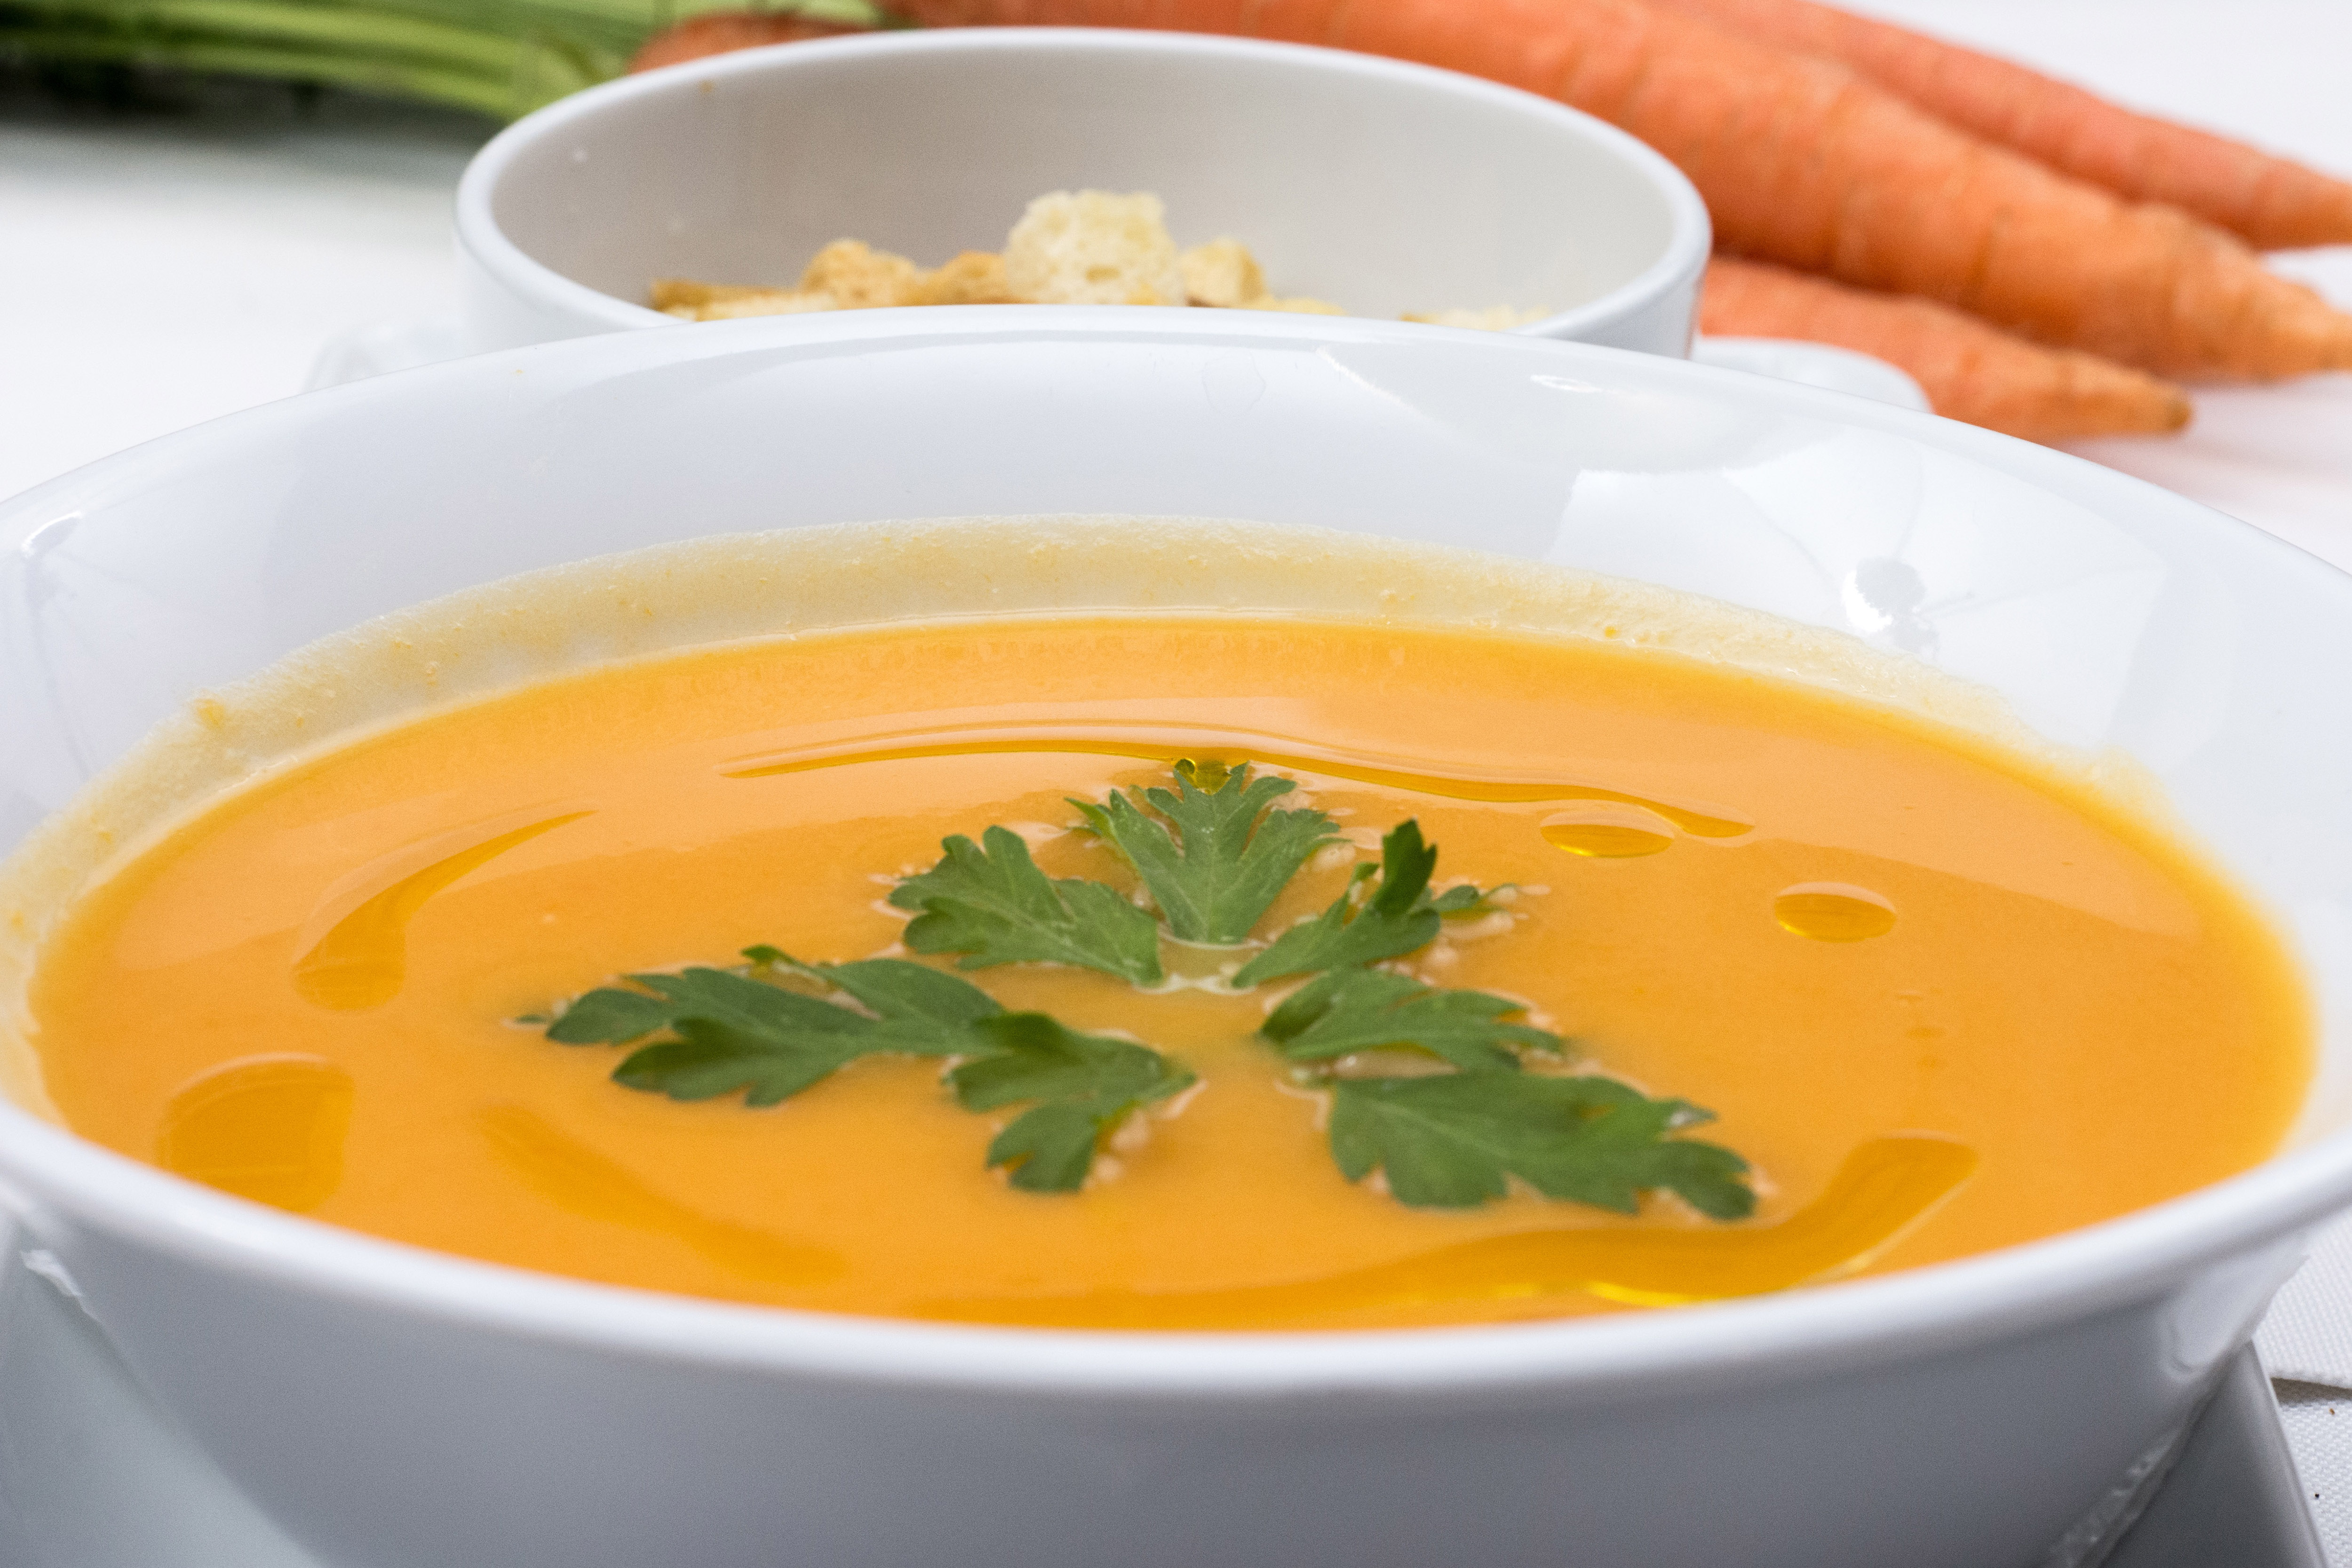
dish, food, Potage, cuisine, Carrot and red lentil soup, bisque, ingredient, Velout sauce, soup, Caldo de pollo, garnish, produce, leek soup, yellow curry, broth, recipe, stew, asian soups